Eduard von Pestel

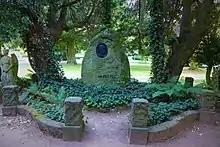
Pestel′s grave in the Ehrental Cemetery in the German-French Garden in Saarbrücken, Germany.

Pestel received a promotion to "oberst" (colonel) on 18 August 1871. In 1874 he relinquished command of the 7th Uhlan Regiment and was transferred to Wiesbaden. After completing his tour of duty there, he retired and was placed on the reserve list. While retired in reserve, he was promoted to "generalleutnant" (lieutenant general) in 1890.